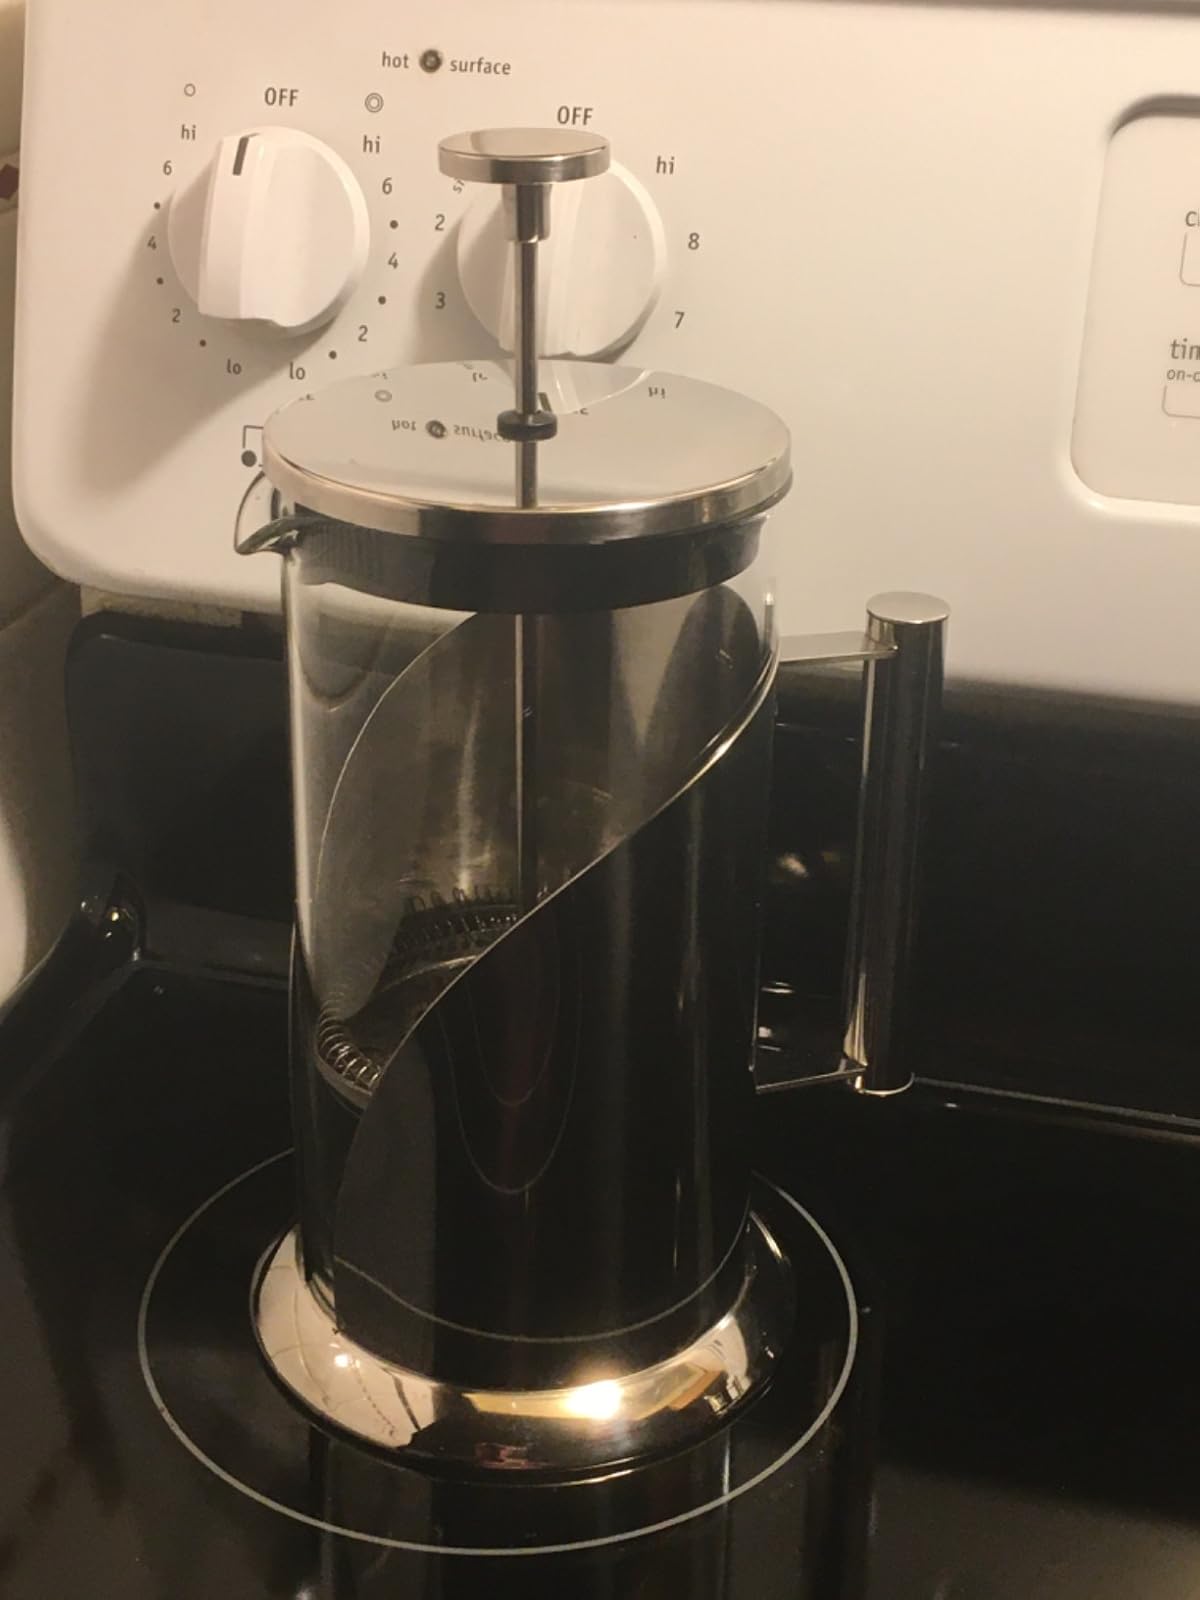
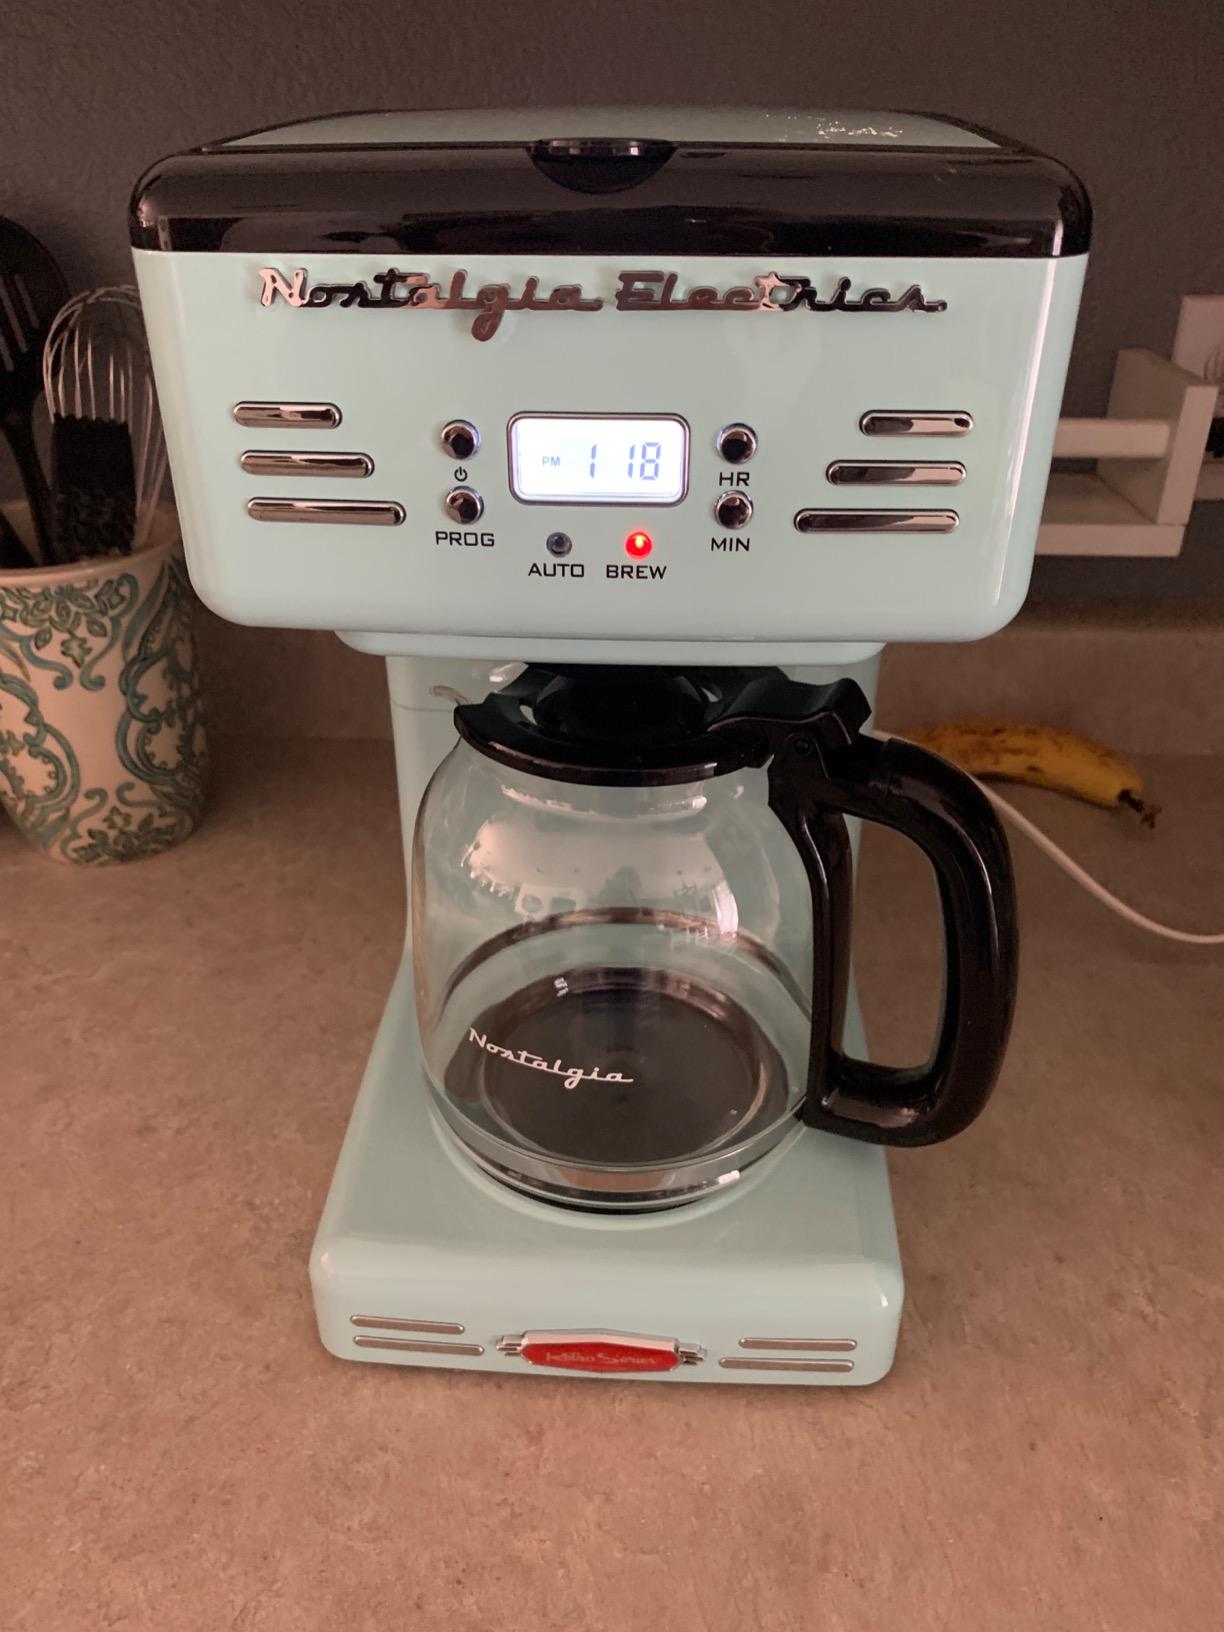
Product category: items_tea
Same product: no